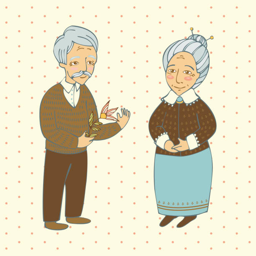
elderly a married couple in love vector art illustration